St. John's Conservatory Theater

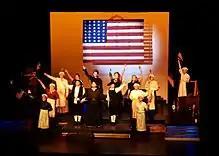
"Kreepy Hollow" - George Hall Auditorium

The fairies were played by Tessa Harper as Onagh Queen of the Fairies, Hailey Weber as Princess Auria, Carina Cook as Princess Lilywink, Analyse Bullock as Shaylee, Grace Brunet as Lorilia and Ava Rutherford as Forsythia.